Minami-Yashiro Station

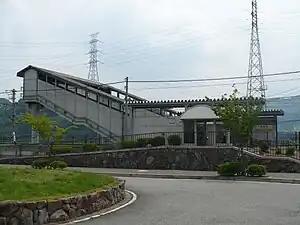
Minami-Yashiro Station in August 2008

is a passenger railway station located in the city of Tamba-Sasayama, Hyōgo Prefecture, Japan, operated by West Japan Railway Company (JR West).<